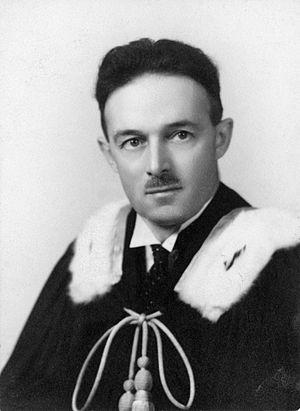
Adrien Pouliot est un ingénieur et un mathématicien québécois.